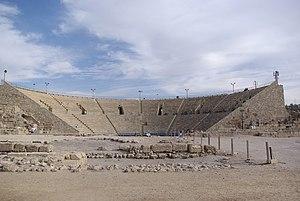
Théâtre romain de Césarée en Israel
Césarée est le nom d'une ville antique de Judée et moderne d'Israël, située sur la côte méditerranéenne à 20 km au sud de la ville de Dor, entre Netanya et Hadera.